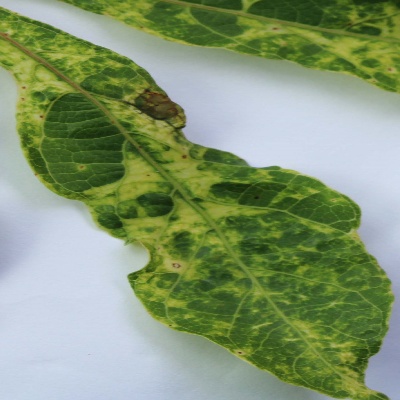
Crop: Cassava
Condition: mosaic